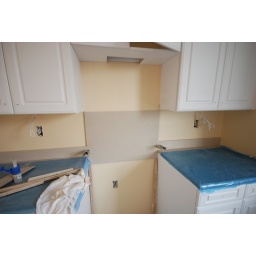
25-Oct-07 - Went to inspect countertopsAbove backsplash will be microwave and below will be oven